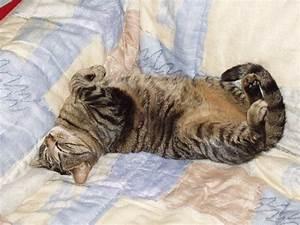
cat